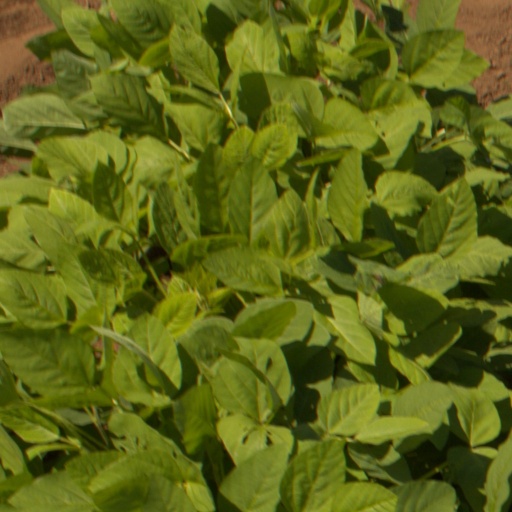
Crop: soybean